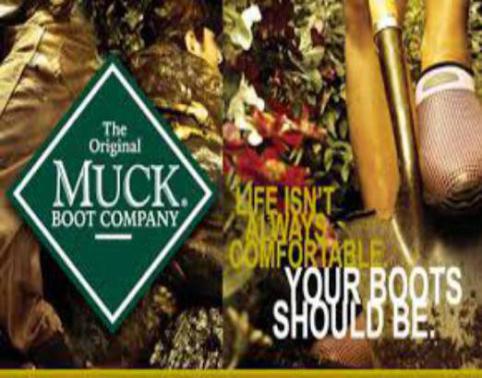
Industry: Clothes